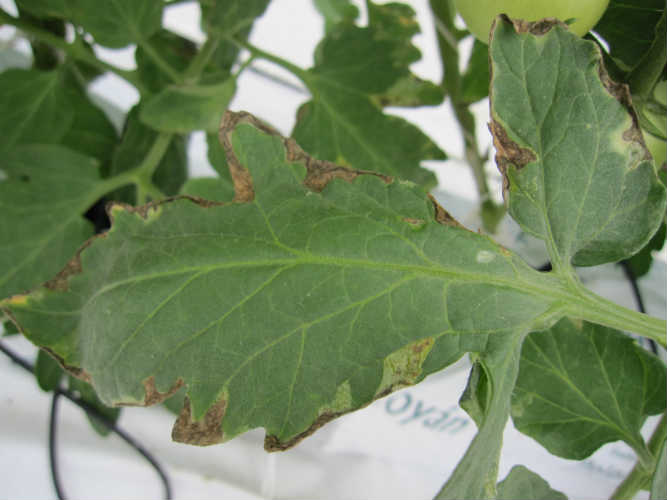
Label: Tomato leaf bacterial spot
Plant: Tomato
Condition: bacterial spot